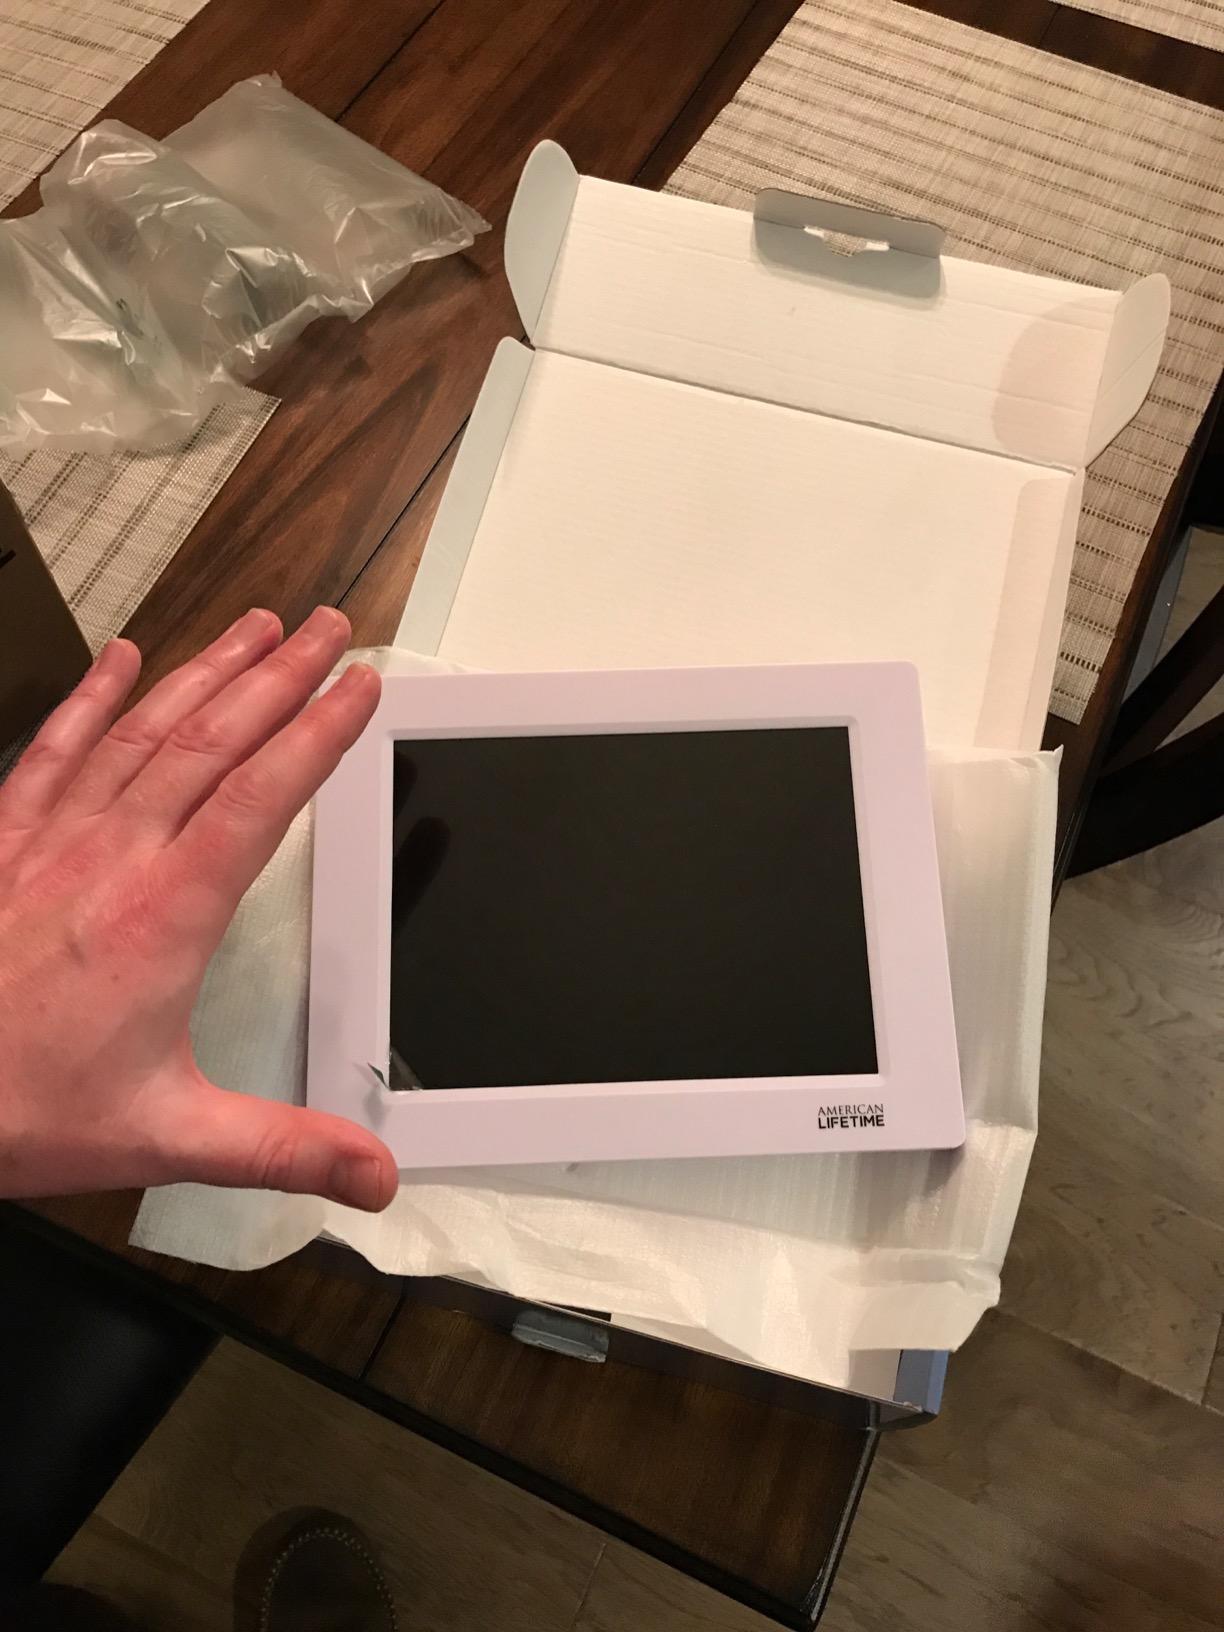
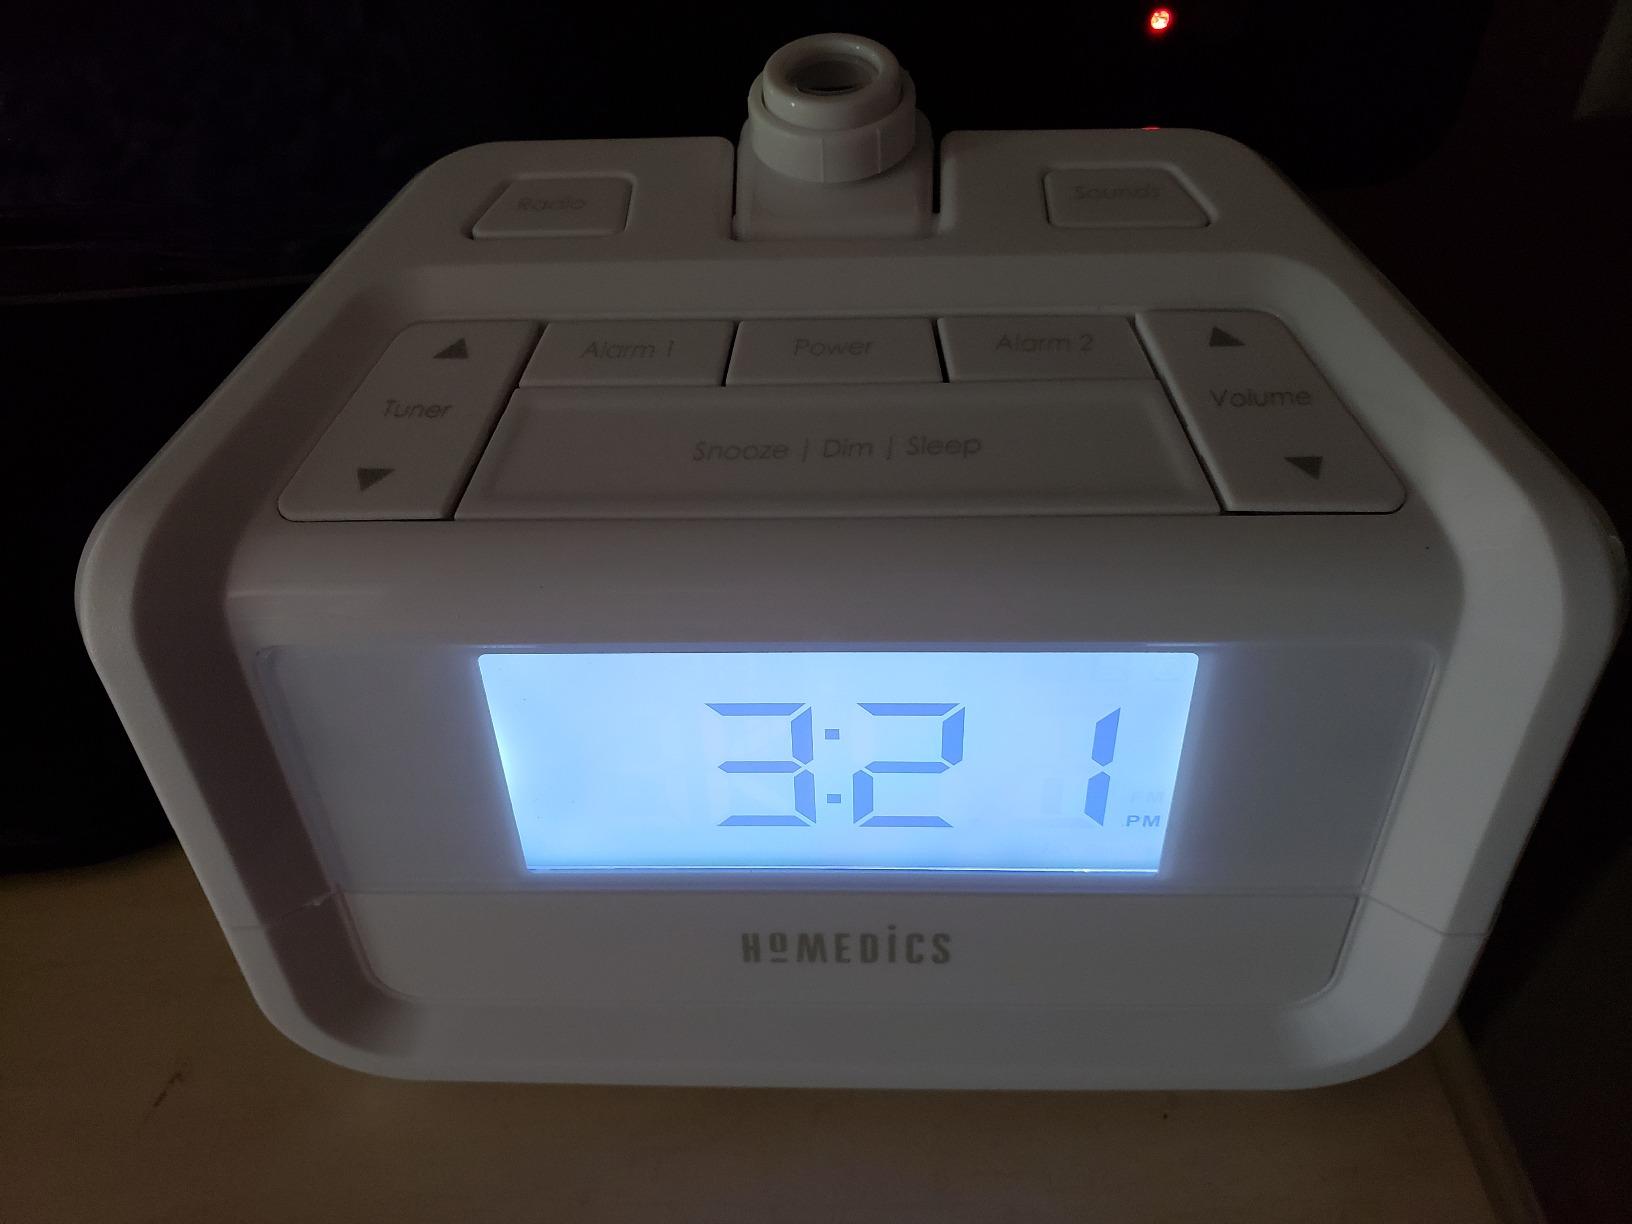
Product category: clock
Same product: no